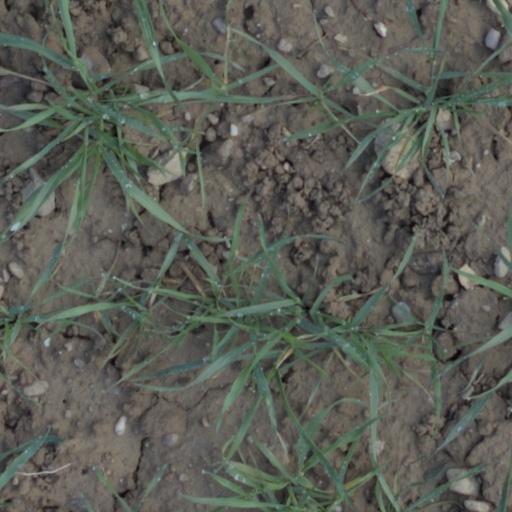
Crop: wheat